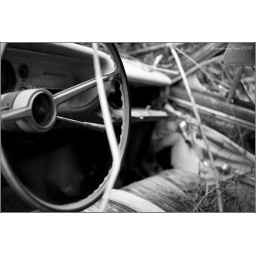
A old car sits rusting in the back woods on the road to the long abandoned ghost town of Lester, Washington